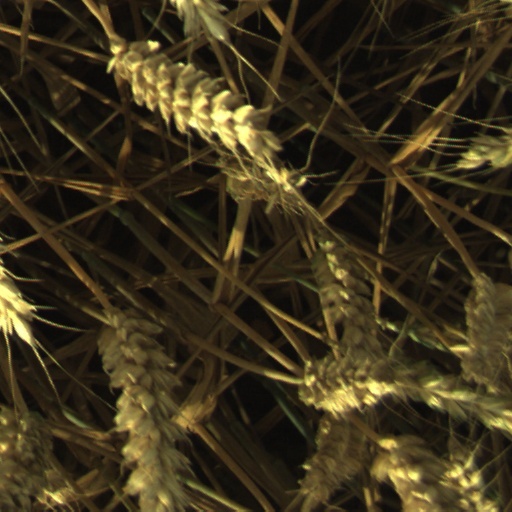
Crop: wheat